Western Hospital, Fulham

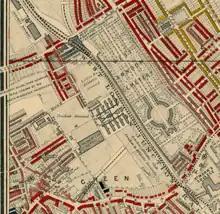
Location of the hospital, adjacent to the railway line. The hospital is in the middle of the map. (Click to enlarge). Detail from Charles Booth's 1889 descriptive map of London.

The hospital was established as the Western Hospital in Fulham, London, in 1877. It became the Western Fever Hospital in 1885 (soon after the 1884 establishment of nearby Fulham Parish Infirmary, later renamed Fulham Hospital), and additional fever blocks were built in the early 1890s.